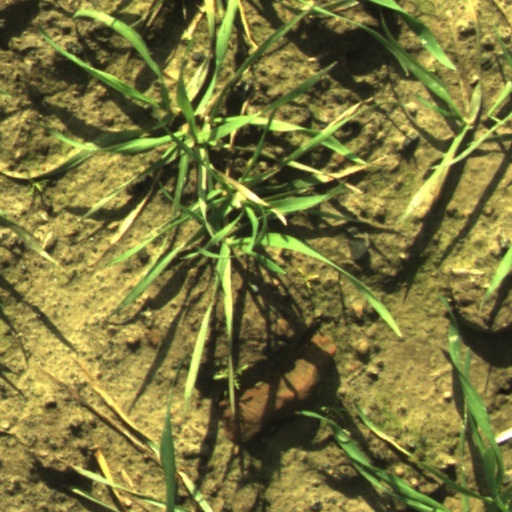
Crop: wheat